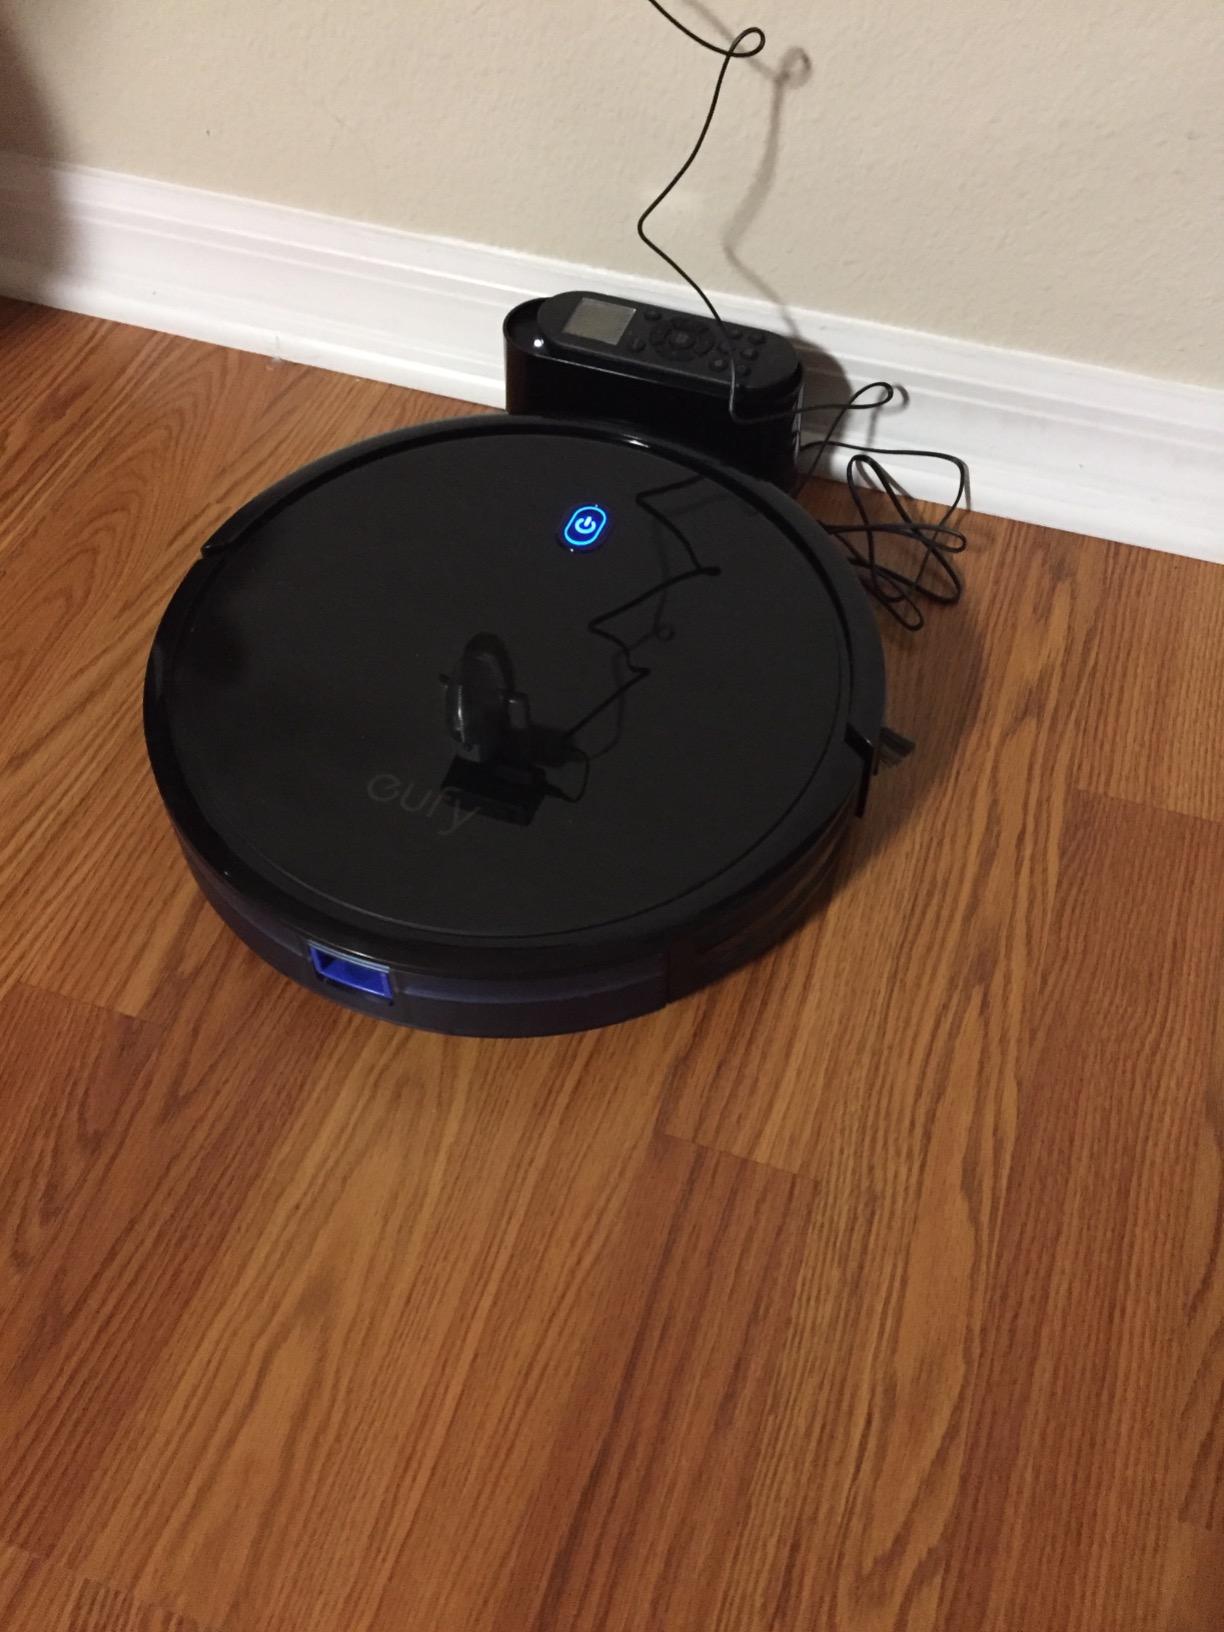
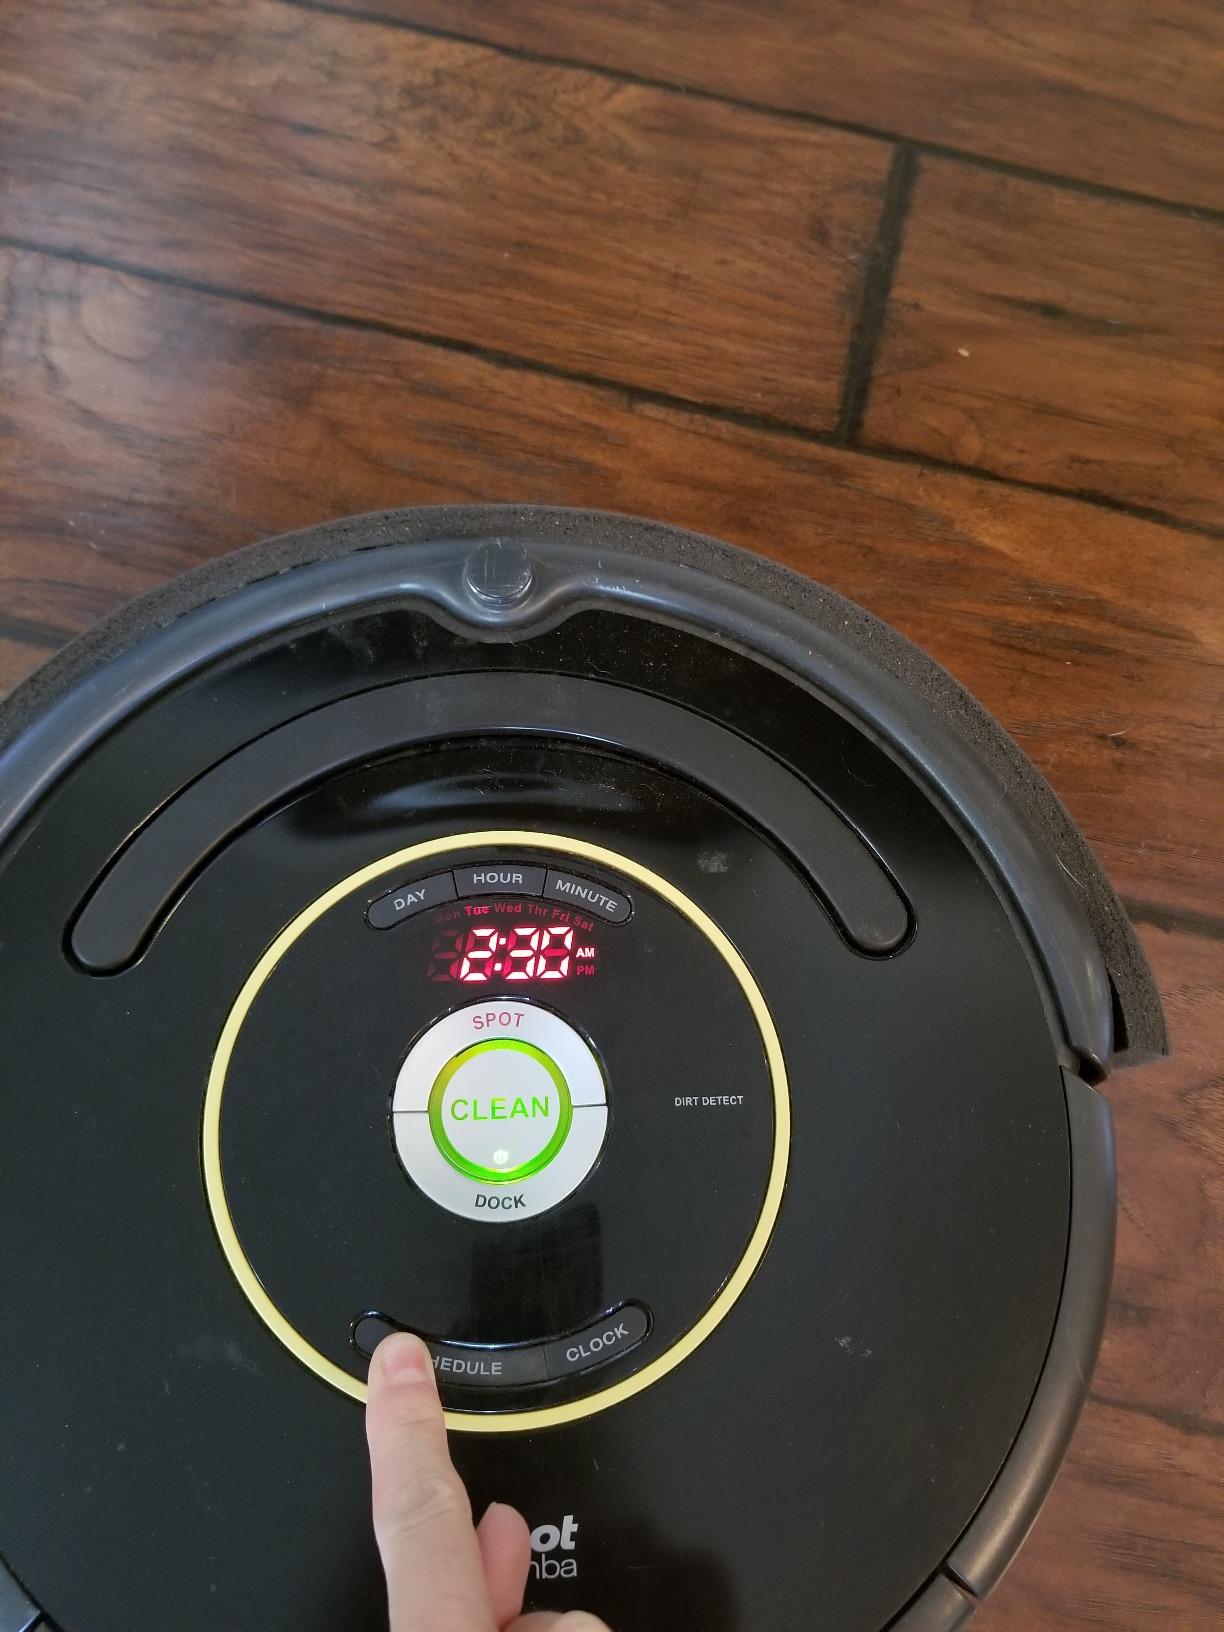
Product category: items_vacuum
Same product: no